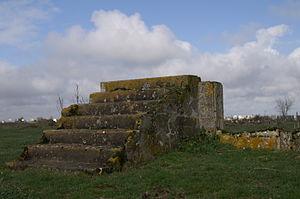
Vestiges du Camp de concentration de Montreuil-Bellay.
Du 8 novembre 1941 au 16 janvier 1945, la France fit du site de Montreuil-Bellay un camp pour « individus sans domicile fixe, nomades et forains, ayant le type romani ». A l'origine il y a le décret-loi du 6 avril 1940 qui interdit la circulation des nomades sur le territoire français pendant toute la durée de la guerre car suspectés d'être ou devenir des espions.